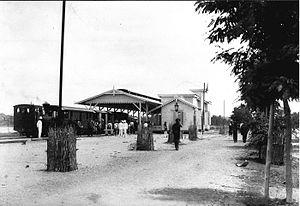
La Compagnie des chemins de fer indonésiens est la société d'État qui exploite le réseau ferroviaire de l'Indonésie.